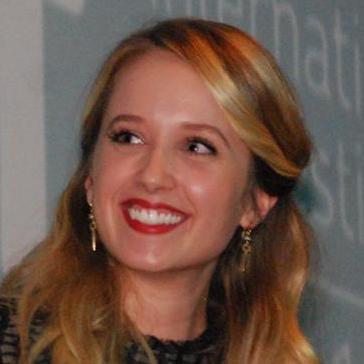
Age: 26